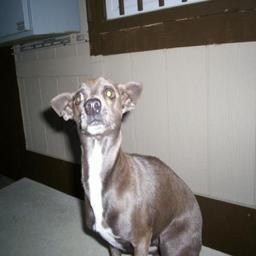
Animal: dogs